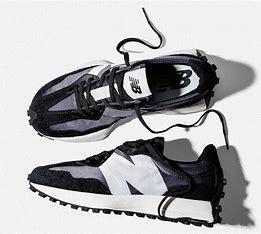
Brand: New
Model: Balance New Balance 327